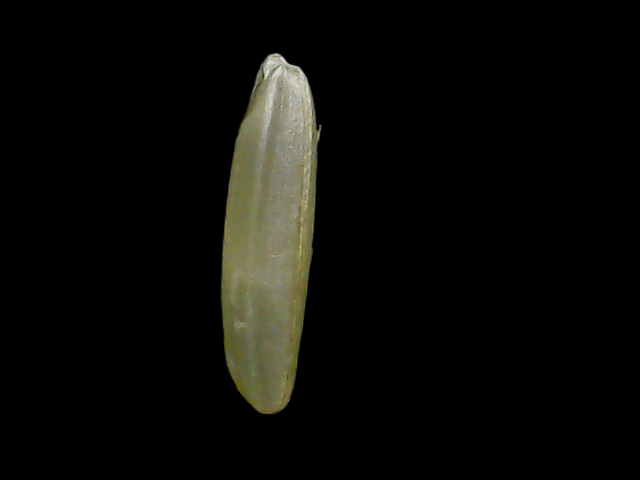
Rice variety: Binadhan19